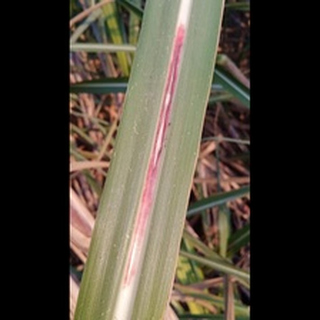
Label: sugarcane_red_rot